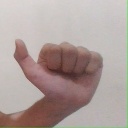
अक्षर: त